Edgar Allan Poe: Once Upon a Midnight

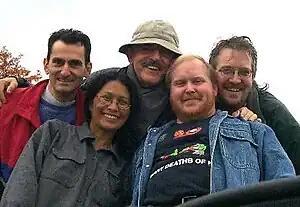
John Astin (center) with production crew of show

Edgar Allan Poe: Once Upon a Midnight is a one-man play written by Paul Day Clemens and Ron Magid. Its production run, beginning in 1998 and touring over 100 cities before ending in 2004, starred John Astin in the title role of Edgar Allan Poe.